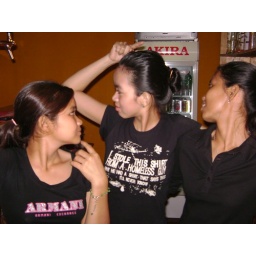
Three girls working in a bar